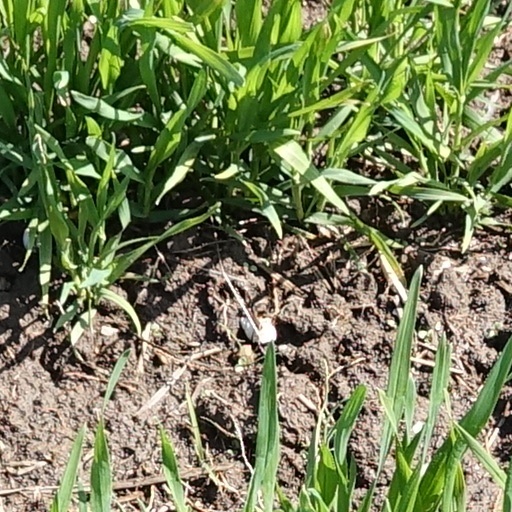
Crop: wheat